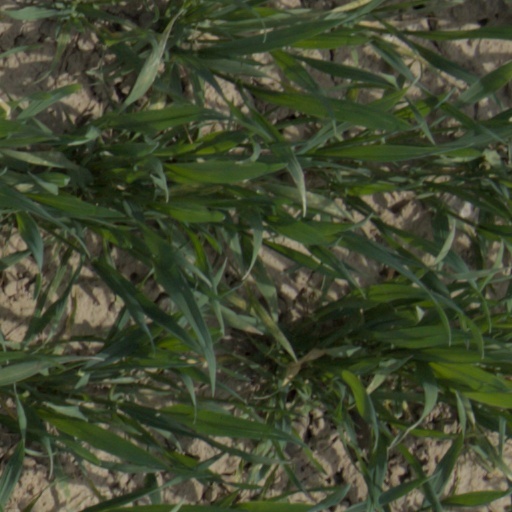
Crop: wheat